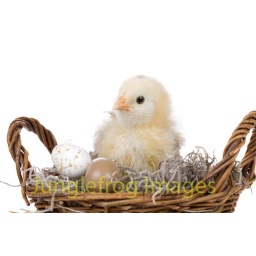
Cute little two weeks old chicken sitting in a basket